Yelena Afanasyeva (athlete)

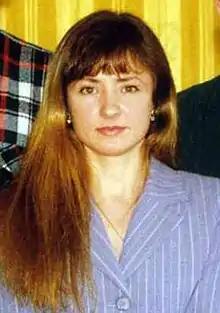

Yelena Aleksandrovna Vlasova-Afanasyeva (born March 1, 1967, in Kulebaki) is a former Russian athlete who competed in the 800 metres. Her greatest achievements include a European title as well as a 1997 World Championships silver medal. The same year she achieved the time of 1:56.61 minutes in Zurich. Afanasyeva retired after the 2001 season.